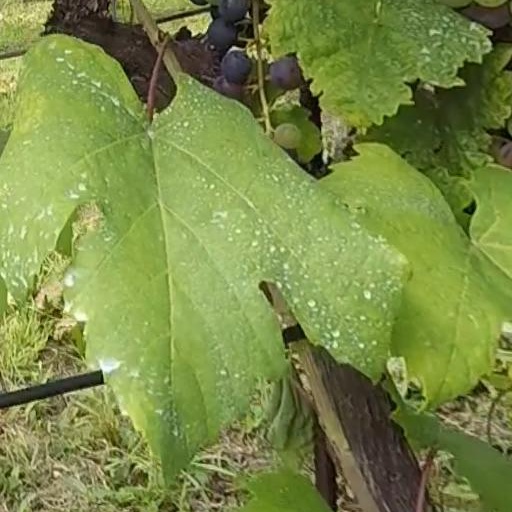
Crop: grape